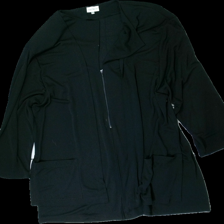
View: front
Type: Cardigan
Category: Ladies
Brand: Not in the list
Brand text on label: ted nicol
Colors: Black
Material: 100% polyester
Cut: Regular
Size: 46
Season: Summer
Stains: Minor
Smell: Major
Price range: 50-100
Recommended usage: Recycle